Mumun pottery period

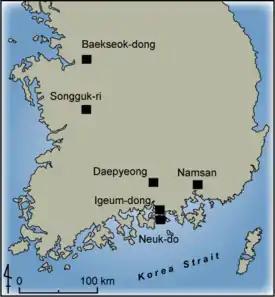
Settlement sites of the Mumun Period that are mentioned in the text of this article.

The Late (or Post-classic) Mumun (550–300 BC) is characterized by increasing conflict, fortified hilltop settlements, and a concentration of population in the southern coastal area. A Late Mumun occupation was found at the Namsan settlement, located on the top of a hill 100 m above sea level in modern Changwon City, Gyeongsang Nam-do. A shellmidden (shellmound) was found in the vicinity of Namsan, indicating that, in addition to agriculture, shellfish exploitation was part of the Late Mumun subsistence system in some areas. Pit-houses at Namsan were located inside a ring-ditch that is some 4.2 m deep and 10 m in width. The purpose of this massive ring-ditch may be related to intergroup conflict. Archaeologists propose that the Late Mumun was a period of conflict between groups of people.